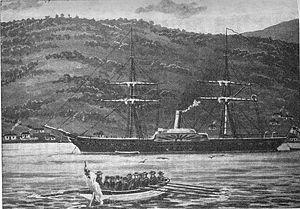
Augustus Charles Hobart, plus connu sous le nom de Hobart Pasha, fut capitaine de la Royal Navy, forceur de blocus pendant la guerre de Sécession, et amiral de la marine ottomane.